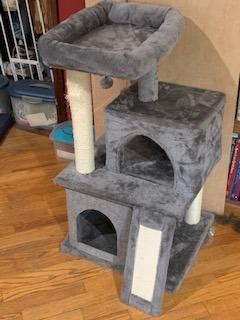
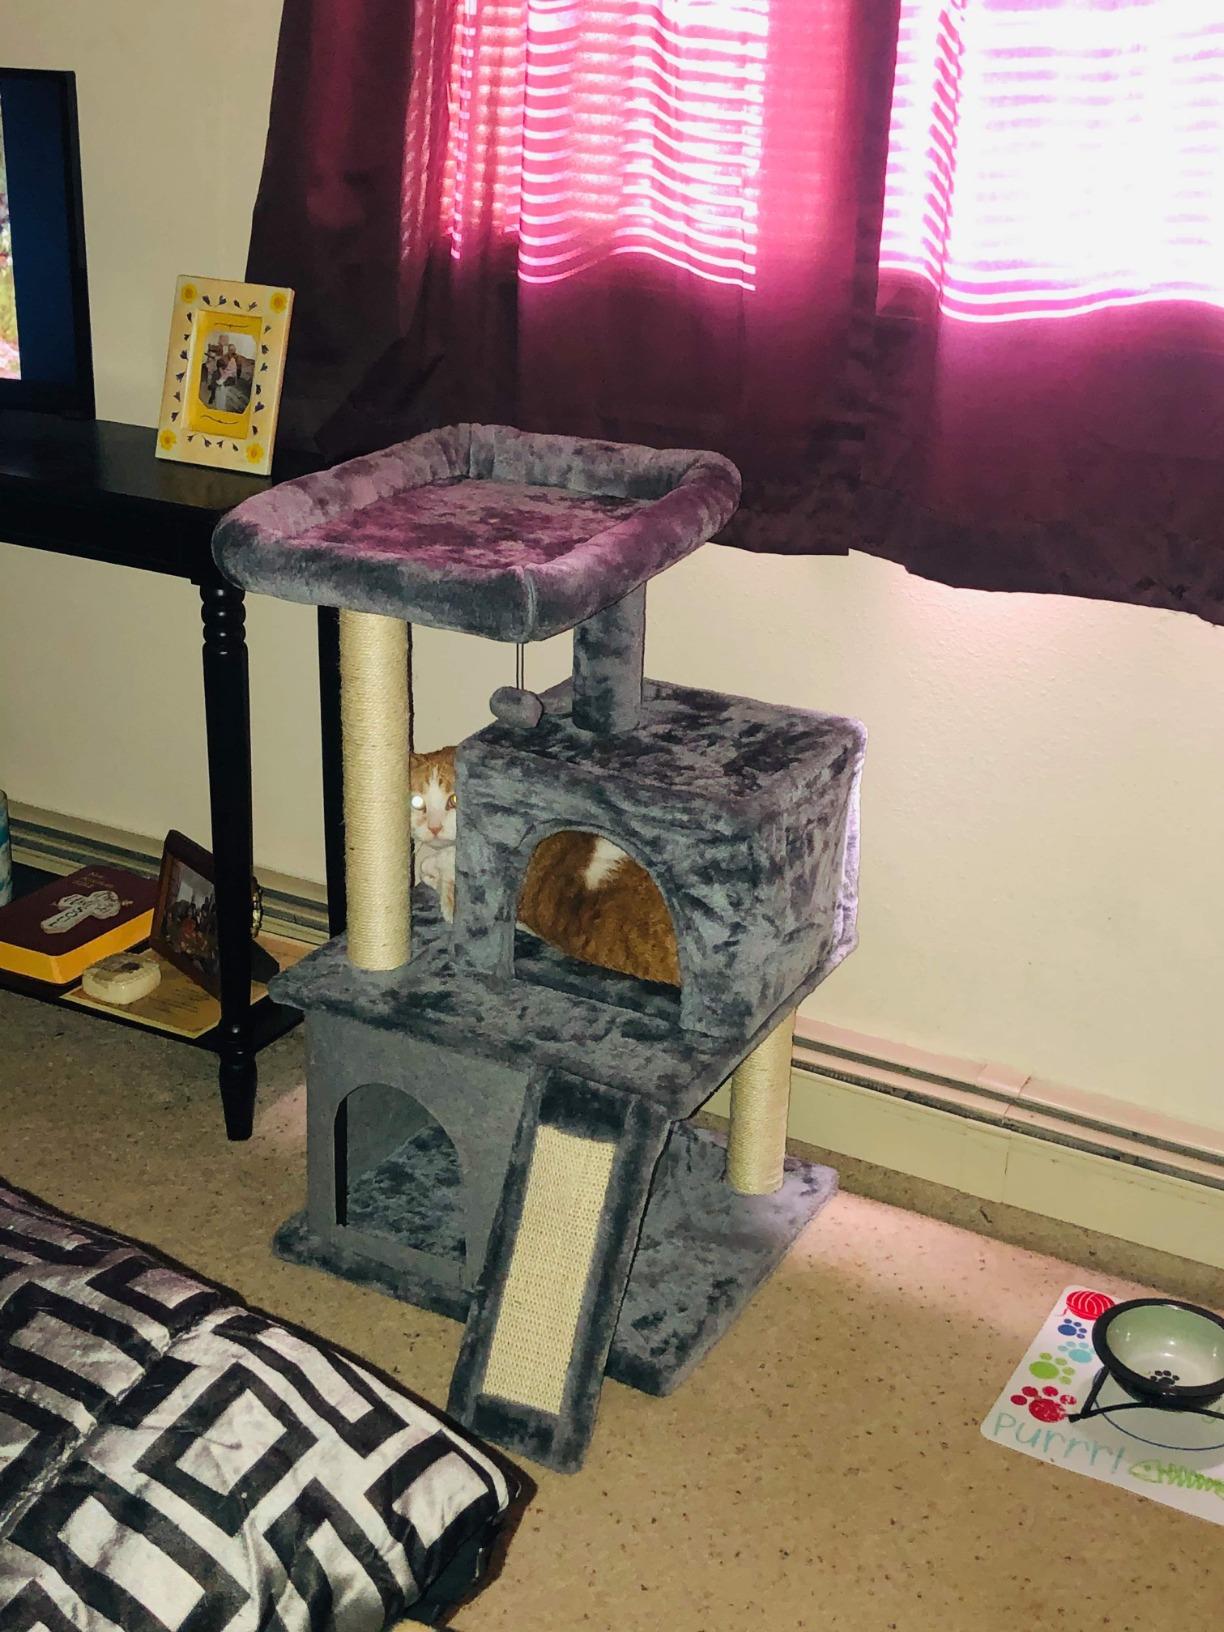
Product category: items_cat tree
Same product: yes